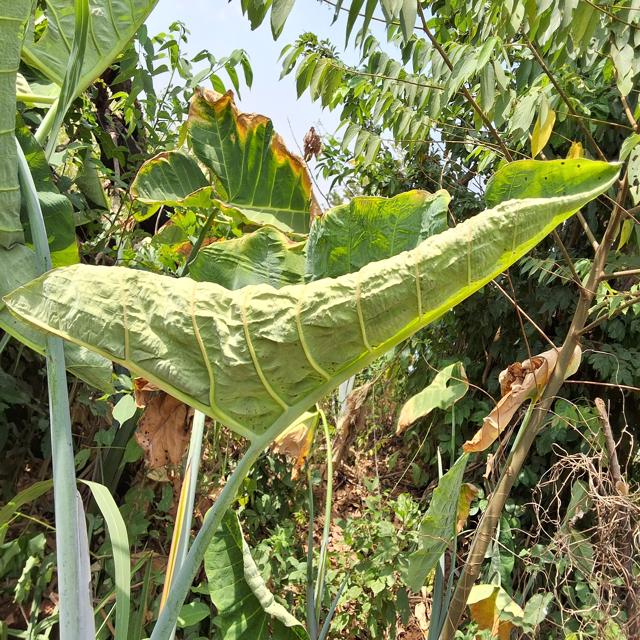
Label: Healthy